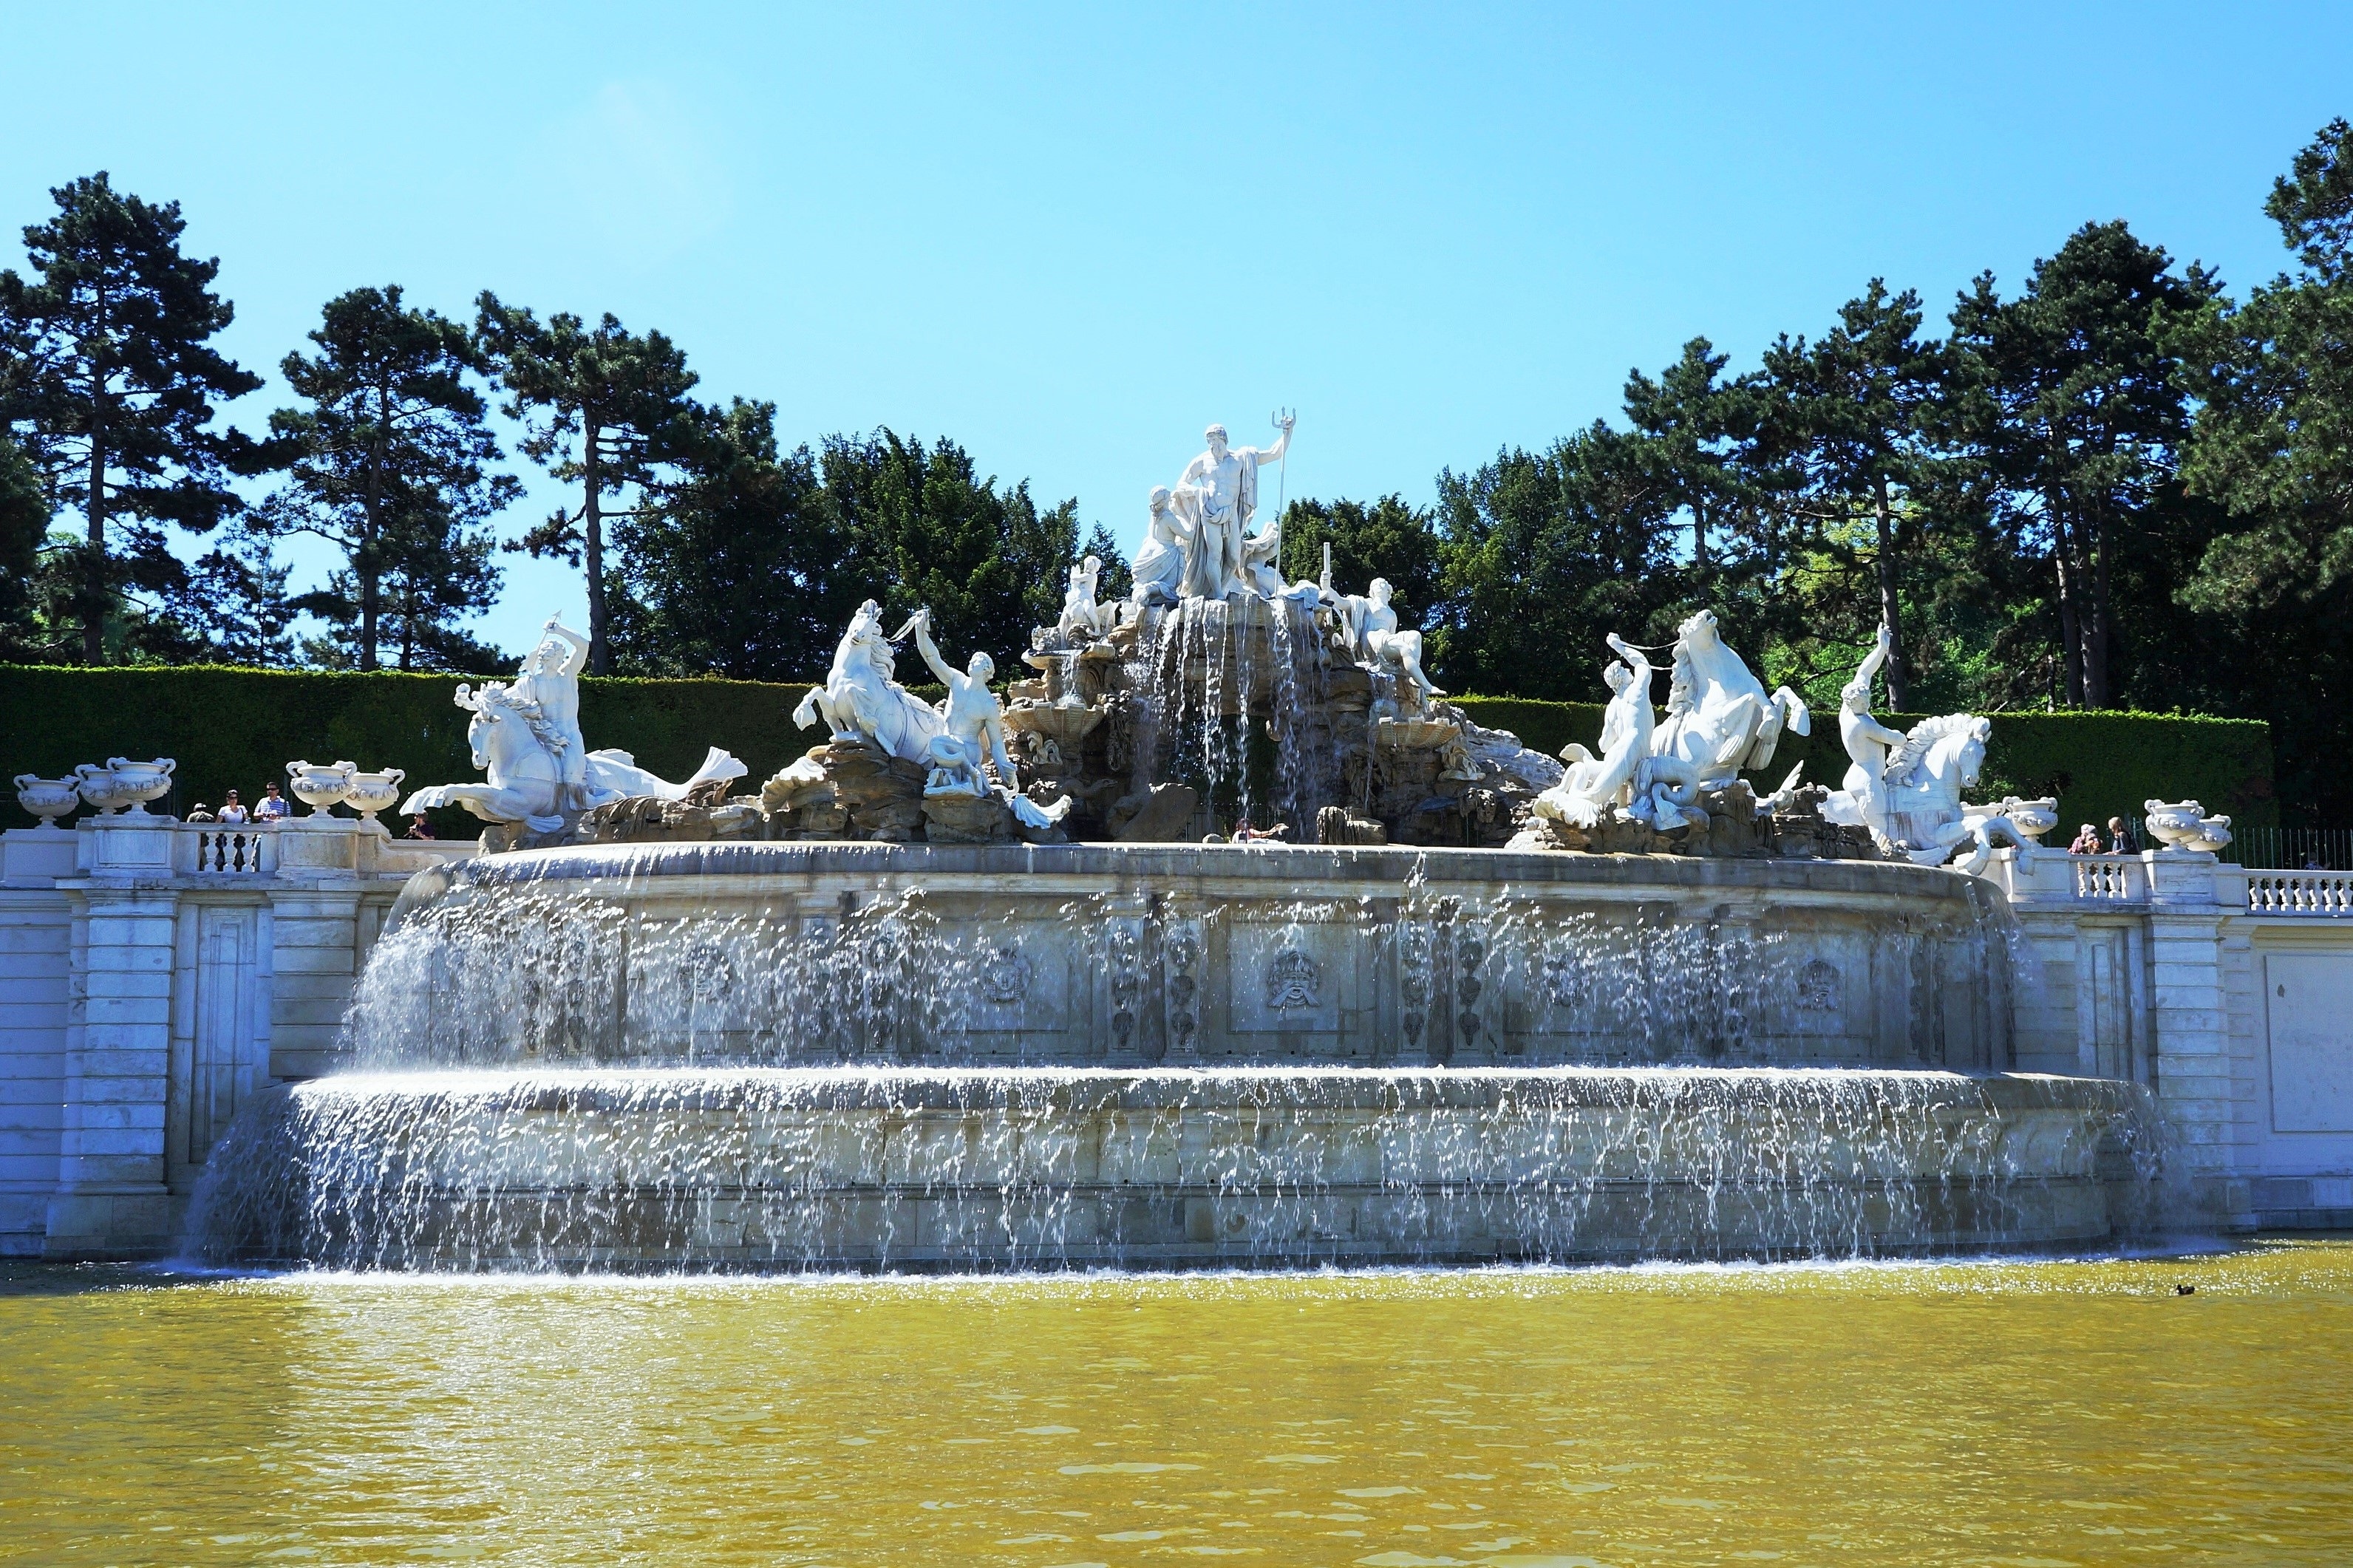
tree, water, plant, sky, recreation, pond, reflection, park, castle, tourism, leisure, blue sky, austria, vienna, fountain, beautiful, tourist attraction, water feature, watercourse, schonbrunn, castle park, schoenbrunn neptunbrunnen, reflecting pool, water resources